Striptease

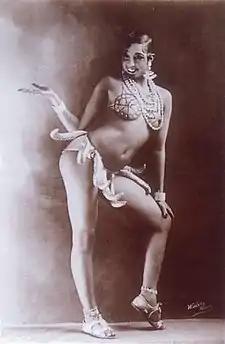
Josephine Baker in her "girdle of bananas" outfit, first seen in the Folies Bergère show "La Folie du Jour" in 1926–27

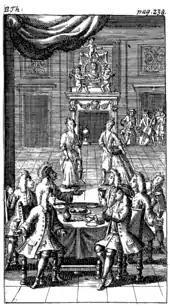
A 1720 depiction of a striptease

The origins of striptease as a performance art are disputed and various dates and occasions have been given from ancient Babylonia to 20th century America. The term "striptease" was first recorded in 1932.